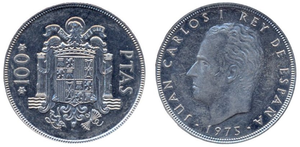
Une pièce de 100 pesetas 1975. Recto-Verso
Juan Carlos Iᵉʳ, né le 5 janvier 1938 à Rome, est un homme d'État espagnol, roi d'Espagne du 22 novembre 1975 au 18 juin 2014.